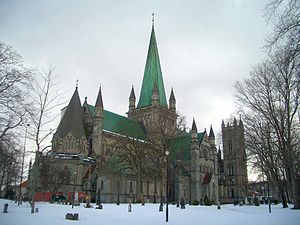
Nidarosdomen / Beskrivelse og bygningshistorie / De enkelte bygningsdele
Kirkens østside
Nidarosdomen i Trondheim er Norges vigtigste kirke. Den er i dag en luthersk domkirke og menighedskirke og betragtes både som Norges nationalhelligdom og som kroningskirke. I den norske grundlov af 1814 står, at Kongeriget Norges regent skal krones i Trondheim. Nidarosdomen blev sidst benyttet som kroningskirke i 1906, da Haakon 7. af Norge blev kronet. Efter afskaffelsen af kroningsceremonien er regenten kun blevet velsignet i den. De norske kronregalier opbevares i en bevogtet kælder ved siden af kirken.